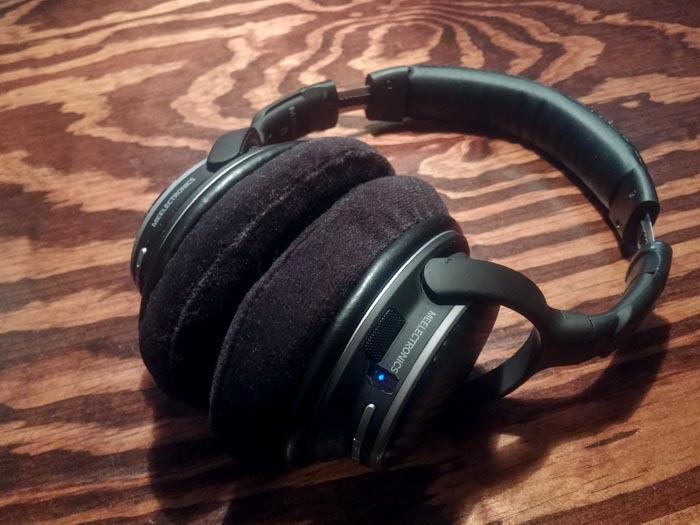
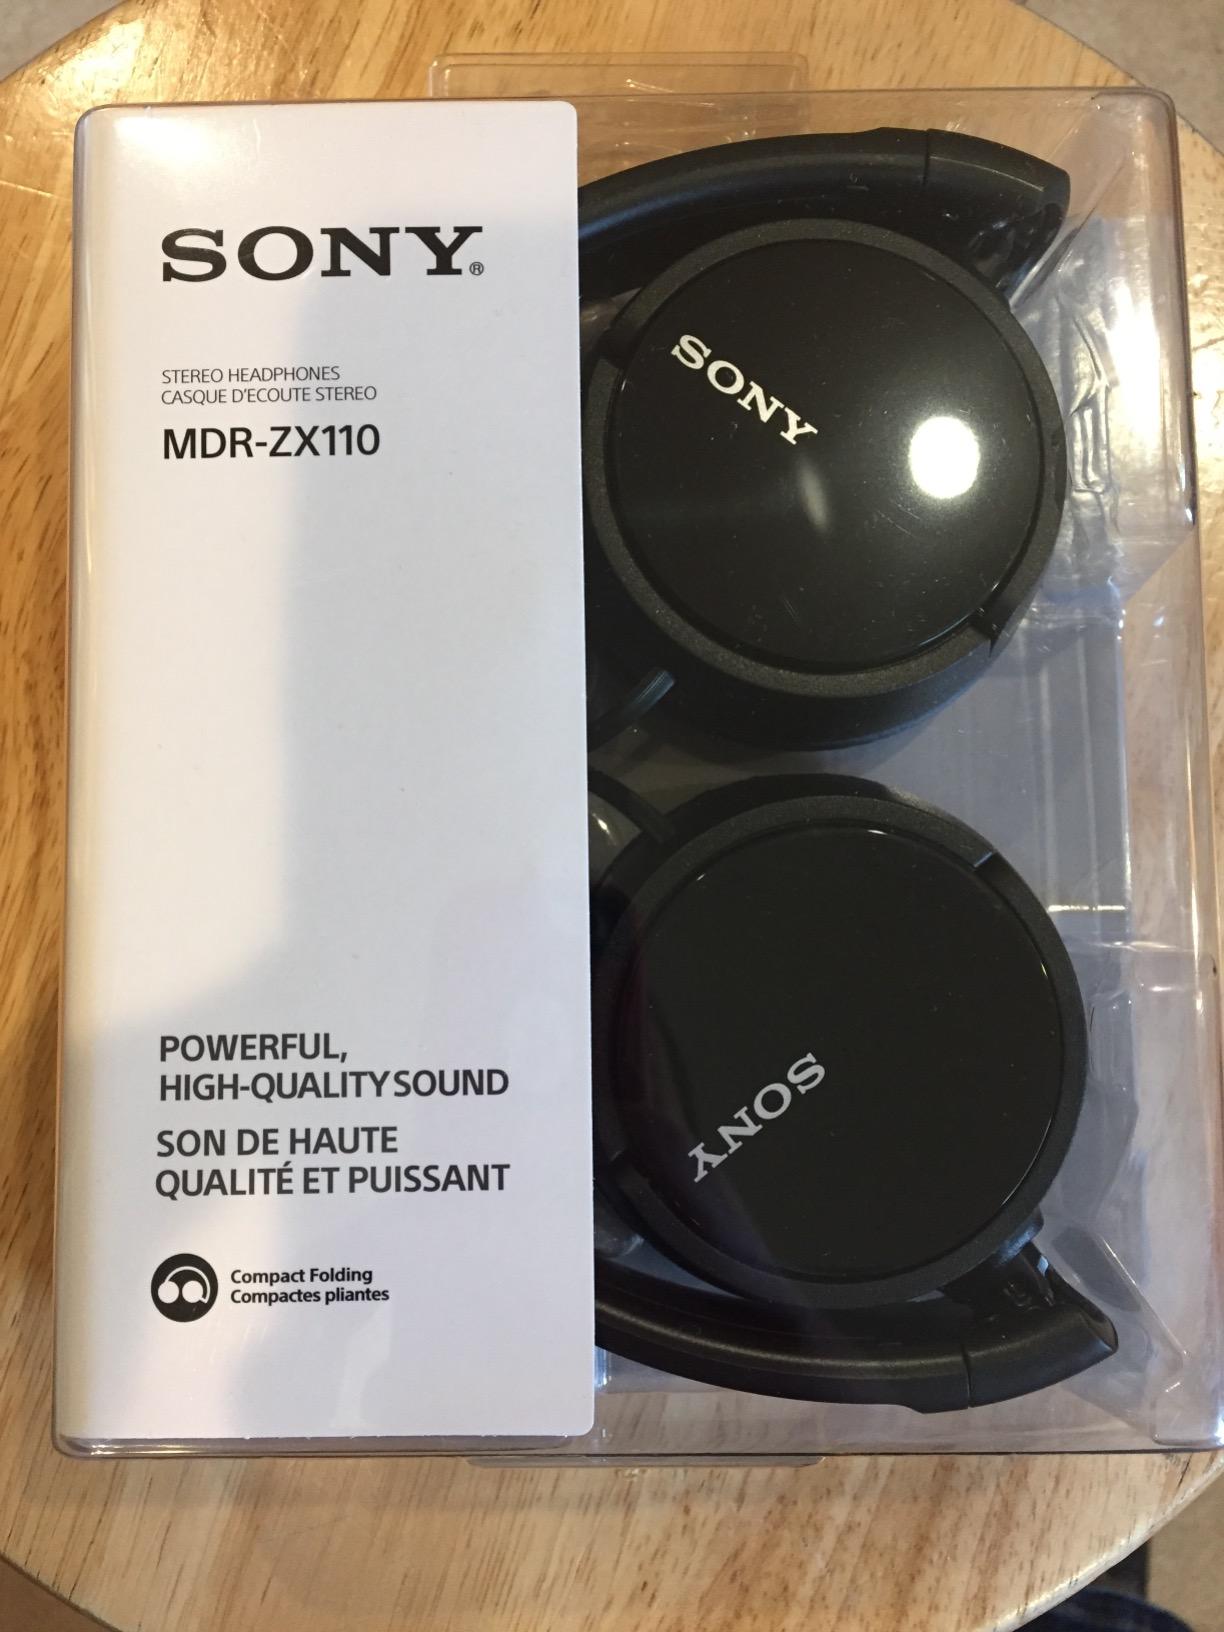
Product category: headphones
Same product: no